ASRock

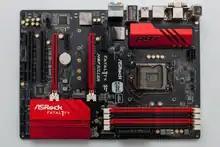
An ASRock H97 brand motherboard

Besides motherboards, ASRock also sells desktop minicomputers. Three ASRock products were short-listed for the 2012 Taiwan Brand Award for the first time, and then became endorsed products of the External Trade Development Council when they were promoting the quality image of Taiwan brands globally. In 2012, ASRock stepped into the industrial PC and server motherboard market. ASRock began developing graphics cards in partnership with AMD in 2018 as a result of the surge in cryptocurrency mining.